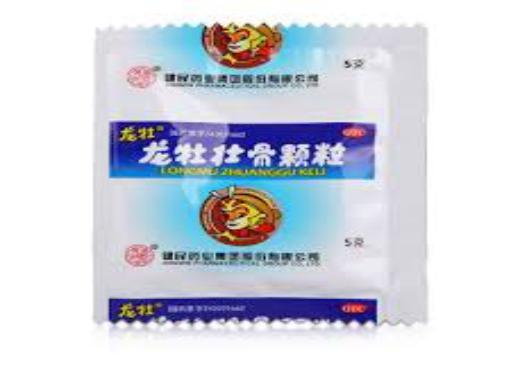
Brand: longmu-1
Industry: Medical